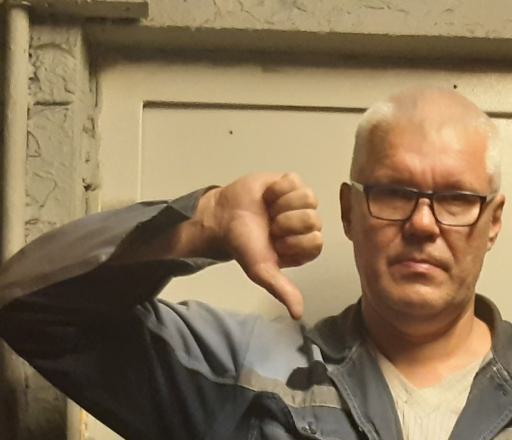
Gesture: dislike